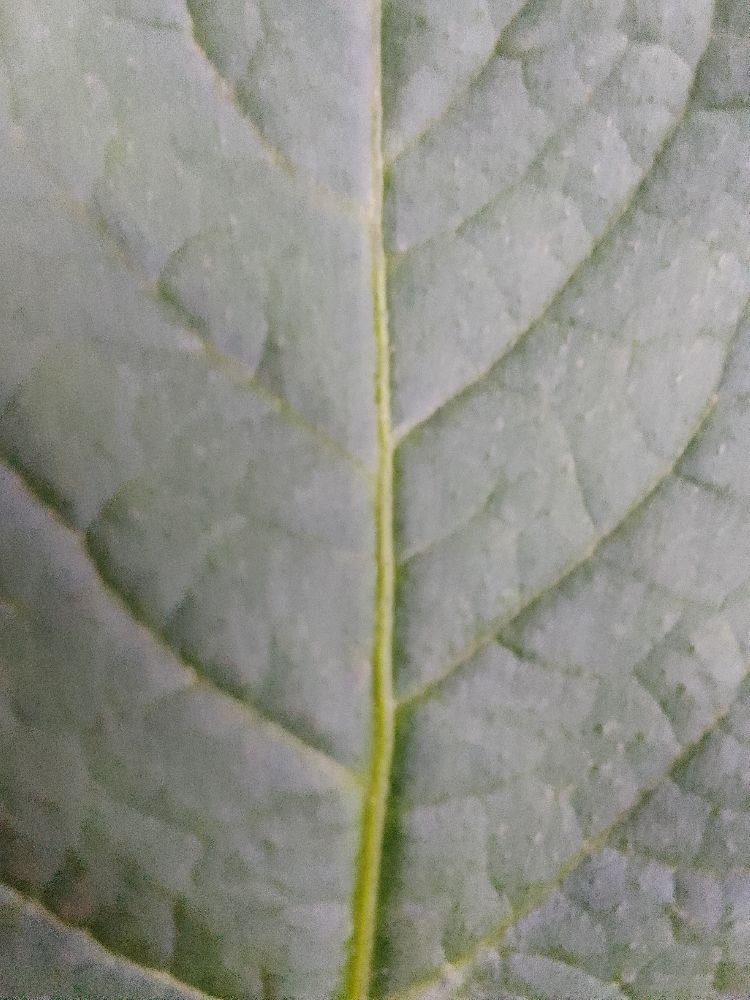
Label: Healthy